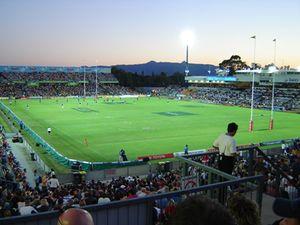
Le sport australien est populaire et répandu. Le nombre de participations et de spectateurs est plus élevé que dans les autres pays, en comparaison avec la densité de la population. On en voit la preuve lors des Jeux olympiques et lors des Jeux du Commonwealth, mais aussi dans les autres évènements sportifs internationaux, particulièrement dans les sports d'eau et les sports collectifs. Le climat et l'économie australienne permettent en effet aux Australiens d'avoir des conditions idéales pour participer à de nombreux sports, mais aussi pour aller les voir en tant que spectateur.
Le Willows Sports Complex est un stade de rugby à XIII construit à Townsville en 1994. Il s'agit du stade résident de l'équipe des North Queensland Cowboys qui joue en NRL et a remporté le Championnat 2015.
La Coupe du monde de rugby à XIII 2017 est la 15ᵉ édition de la Coupe du monde de rugby à XIII, compétition organisée par la fédération internationale de rugby à XIII et qui réunit les meilleures sélections masculines. Elle se déroule du 27 octobre 2017 au 2 décembre 2017 en Australie, en Nouvelle-Zélande et en Papouasie Nouvelle-Guinée.
Jason Taumalolo, né le 31 mai 1993 à Auckland, est un joueur de rugby à XIII néo-zélandais d'origine tongienne évoluant au poste de deuxième ou troisième ligne. Il fait ses débuts en National Rugby League avec les Cowboys du North Queensland lors de la saison 2010 à seulement dix-sept ans, franchise avec laquelle il remporte la NRL en 2015. Il a revêtu également le maillot des Tonga lors de la Coupe du monde 2013 puis à partir de 2014 le maillot de la Nouvelle-Zélande avec laquelle il a remporté le Tournoi des Quatre Nations 2014 avant de revenir sous le maillot des Tonga pour la Coupe du monde 2017 avec une demi-finale au bout. En 2016, il est nommé meilleur joueur de la NRL en remportant la Dally M Medal aux côtés de Cooper Cronk, devenant le second Néo-Zélandais à remporter ce trophée après Gary Freeman en 1992.
La Coupe du monde de rugby à XV 2003 se déroule du 10 octobre au 22 novembre 2003 en Australie. Il s’agit de la deuxième phase finale de Coupe du monde se disputant en Océanie.